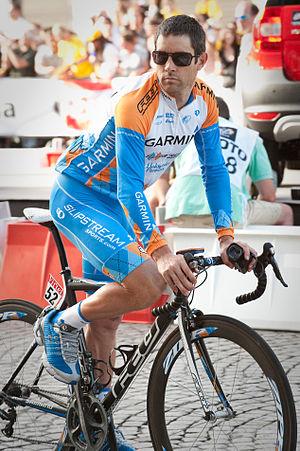
La saison 2013 de l'équipe cycliste Orica-GreenEDGE est la deuxième de cette équipe.